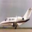
Label: airplane